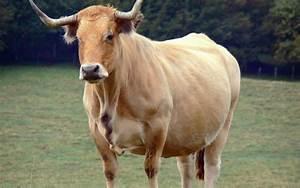
cow